Lost in the Echo

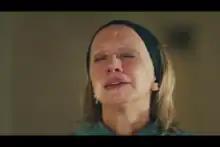
Example of the effects in the video, when the characters crumbled to dust.

Aspiring rapper "Gino the Ghost", who plays the video's lead character, confirmed on Twitter that he would be filming a music video for "Lost in the Echo". Filming commenced in Detroit, Michigan from July 1 and 2, 2012. Models Melanie Boria and Carly Francavilla were also cast in the video. Eventually, Shinoda also confirmed that the video of "Lost in the Echo" was under production. The song's lyric video was released on June 29, 2012. Chad Childers of "Loudwire" noted that the lyric video had "an unknown member of the band [who] appears to have been captured falling into a bog of grass, dirt, and perhaps seaweed."